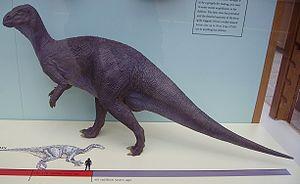
Iguanodon est un genre de dinosaures de l'ordre des ornithischiens c'est-à-dire des dinosaures caractérisés par un bassin semblable à celui d'un oiseau, du sous-ordre des ornithopodes. Les iguanodons ont vécu au Crétacé inférieur et au début du Crétacé supérieur, soit entre 145,0 et 93,5 Ma. Ils ont été retrouvés un peu partout. Le premier spécimen fut décrit par Gideon Mantell, à partir d'un tibia, quelques os et des dents. On en connaît 81 fossiles en 2008.